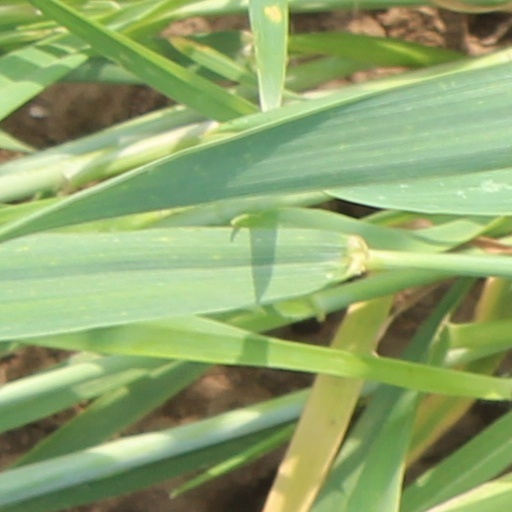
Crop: wheat